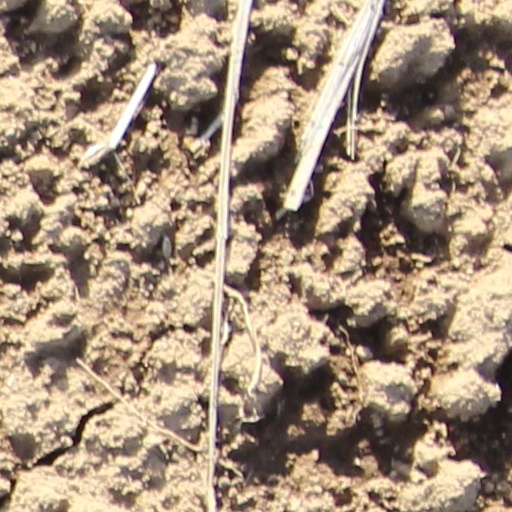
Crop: wheat